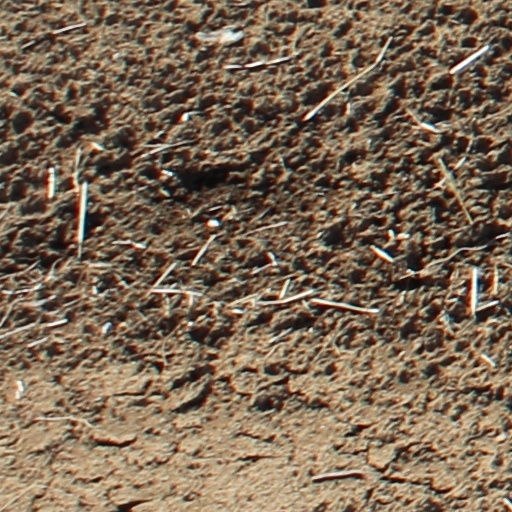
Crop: wheat